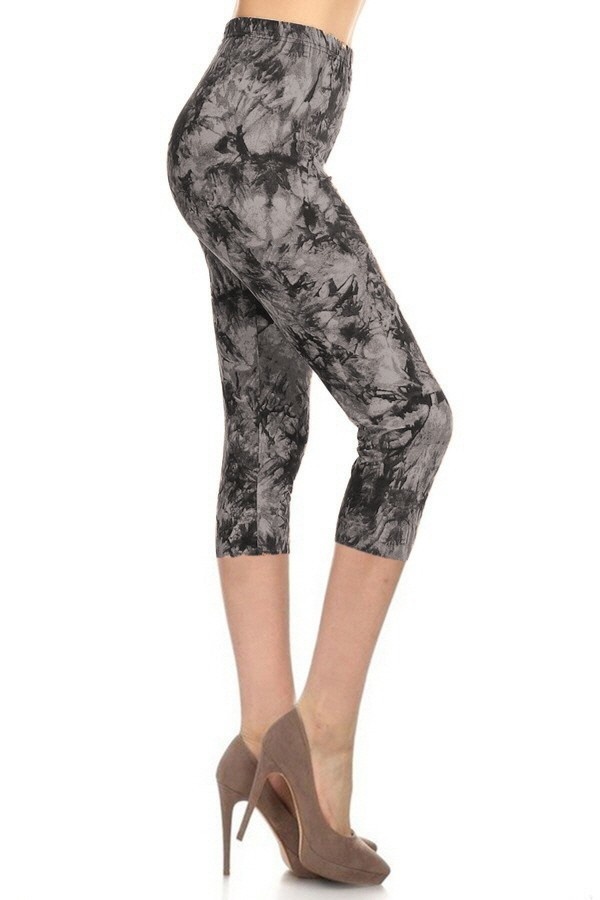
1 Waistband Lined Solid Knit Legging With High Waist
Imported One Size Fits Most (will fit S,M,L) 1 waistband lined solid knit legging with high waist. 92% Polyester 8% Spandex Multi LIT 1 Waistband Lined Solid Knit Legging With High Waist Item Measurements: SIZE S Measurements: SIZE S Inseam:" Length:" Hips:" Rise:"
Brand: Quincy Quacy Designs
Category: Apparel & Accessories > Clothing > Pants > Leggings